Roslyn Historical Cemeteries

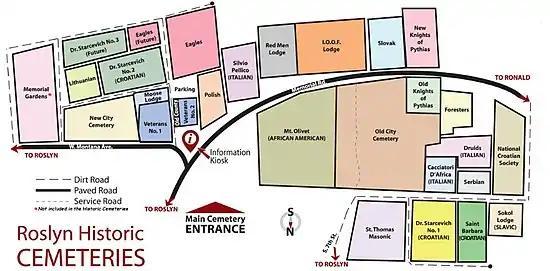

Directly translated from Italian, meaning "Hunter of Africa", Cacciatori D'Africa was an Italian hunting lodge formed on April 28, 1890. Their cemetery section was founded in 1900.